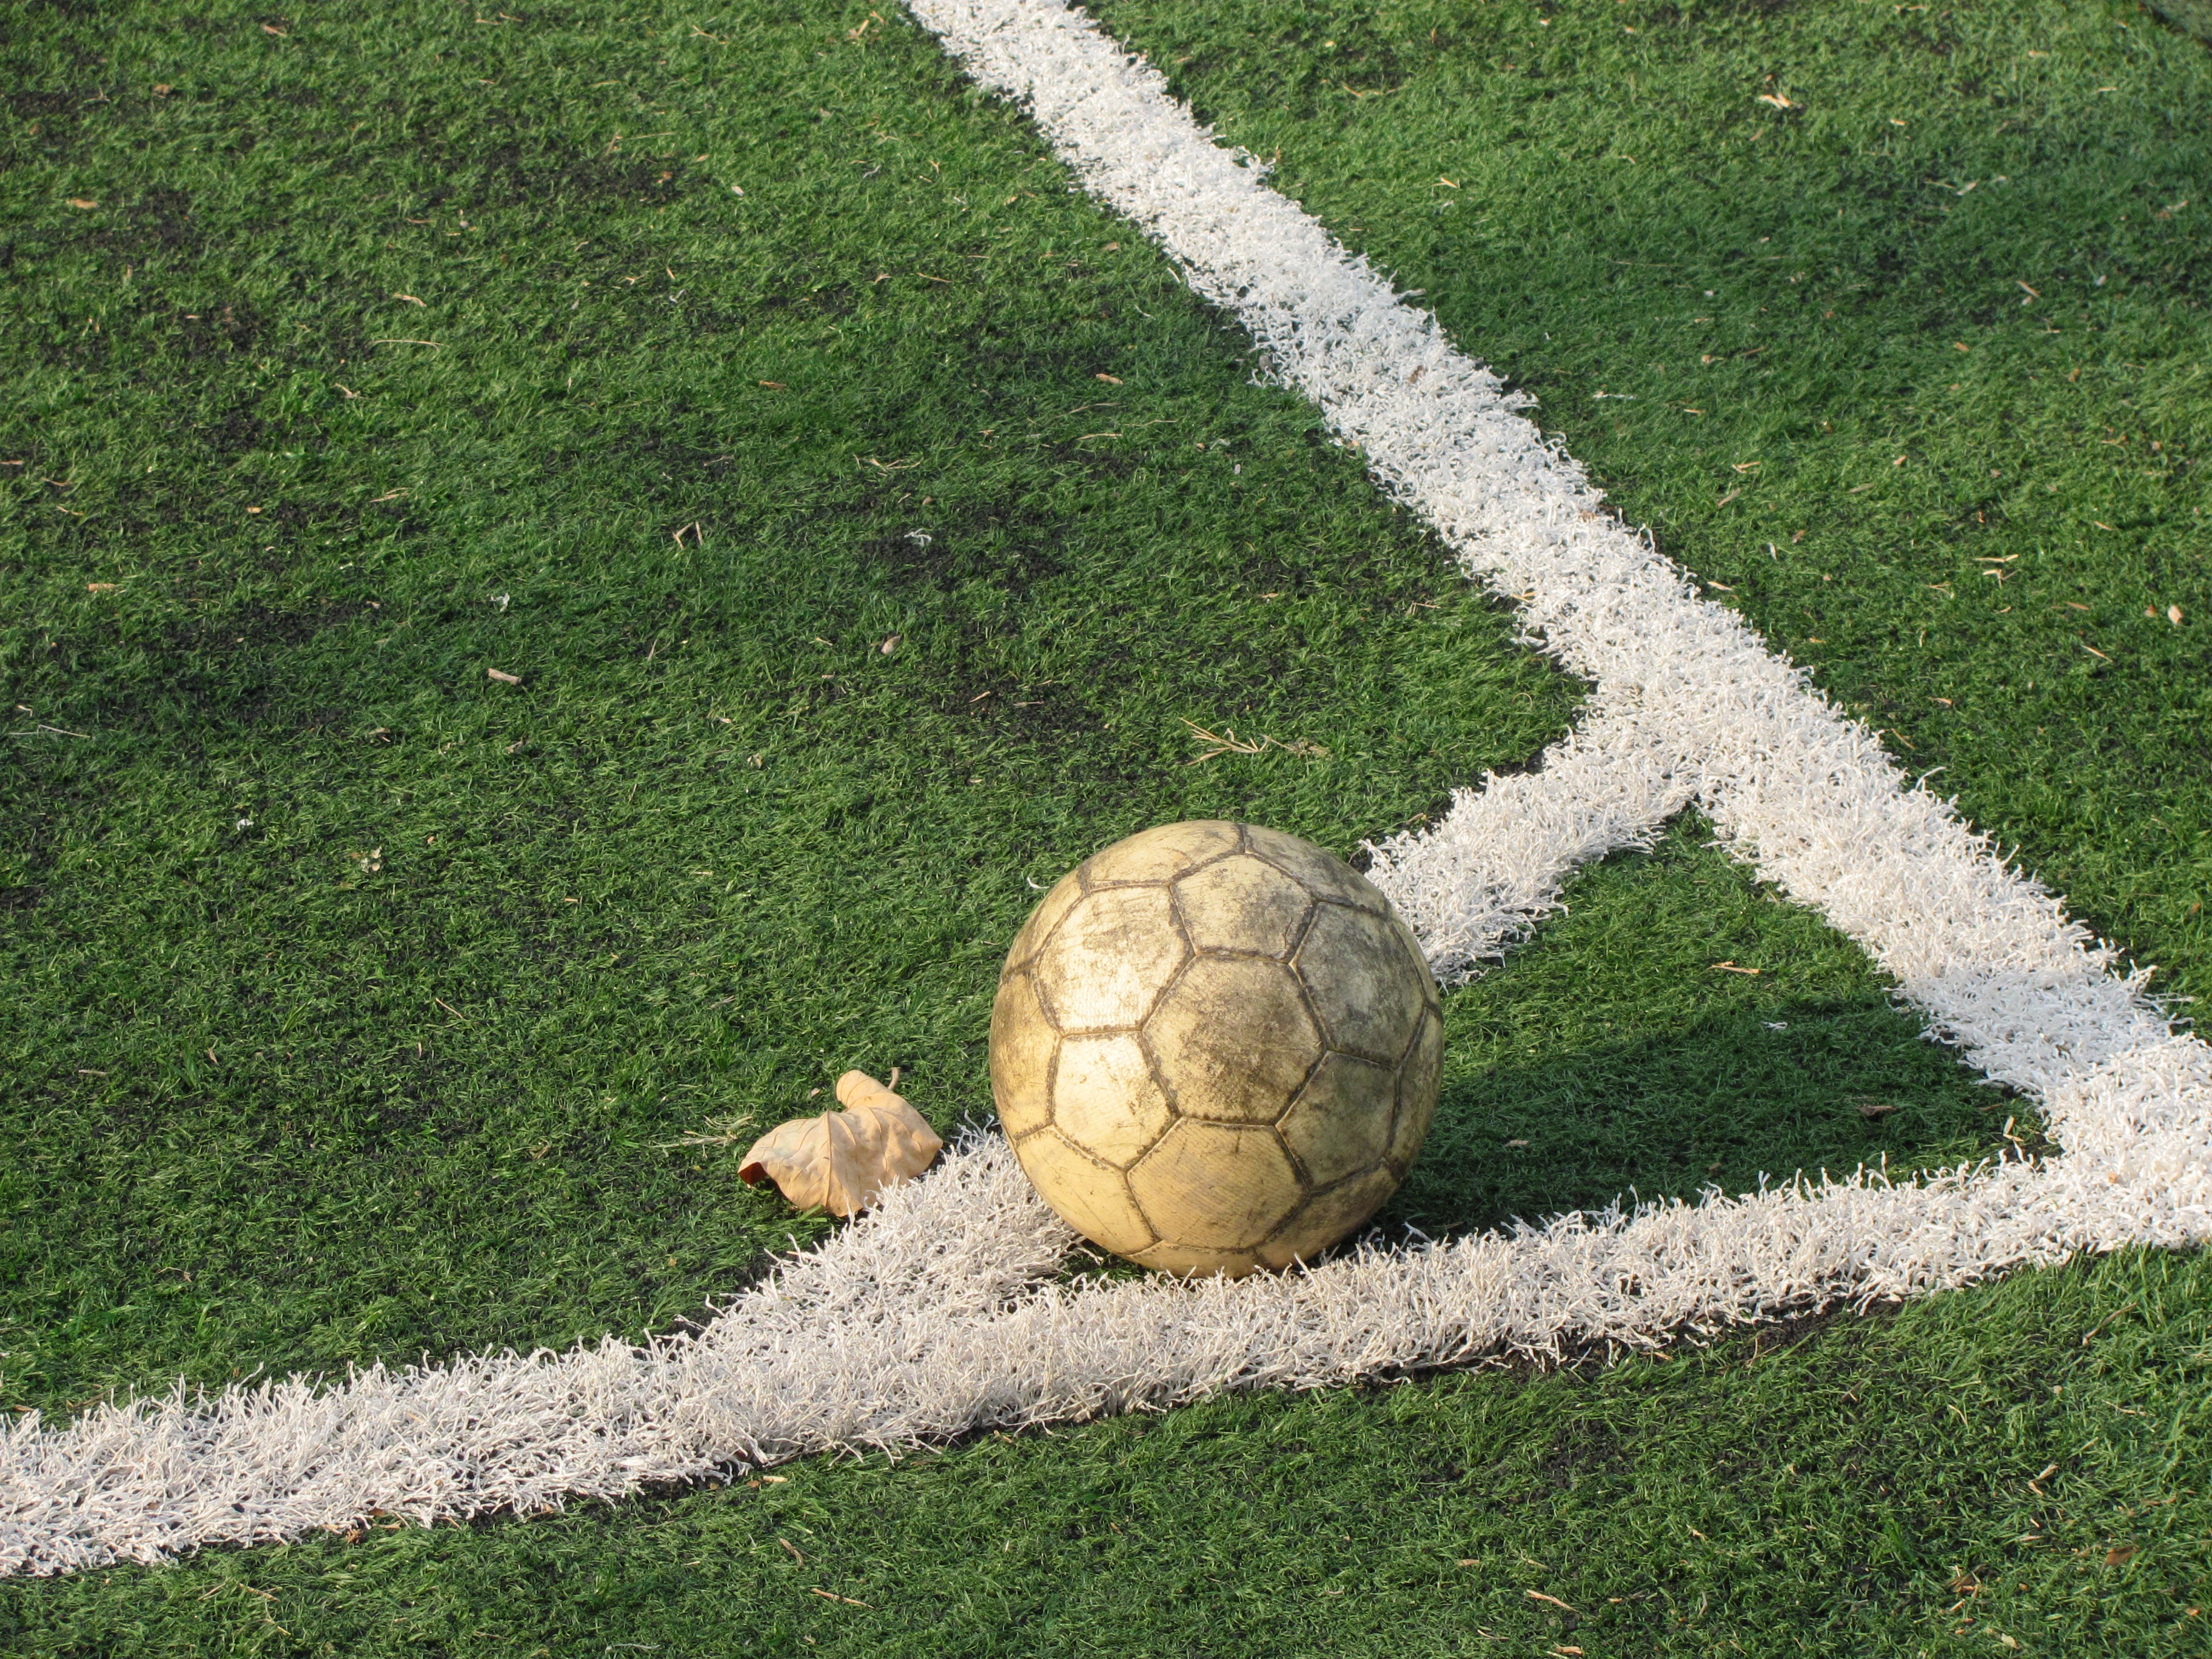
grass, sport, field, lawn, game, reptile, football, departure, corner, net, ball, flooring, corner kick